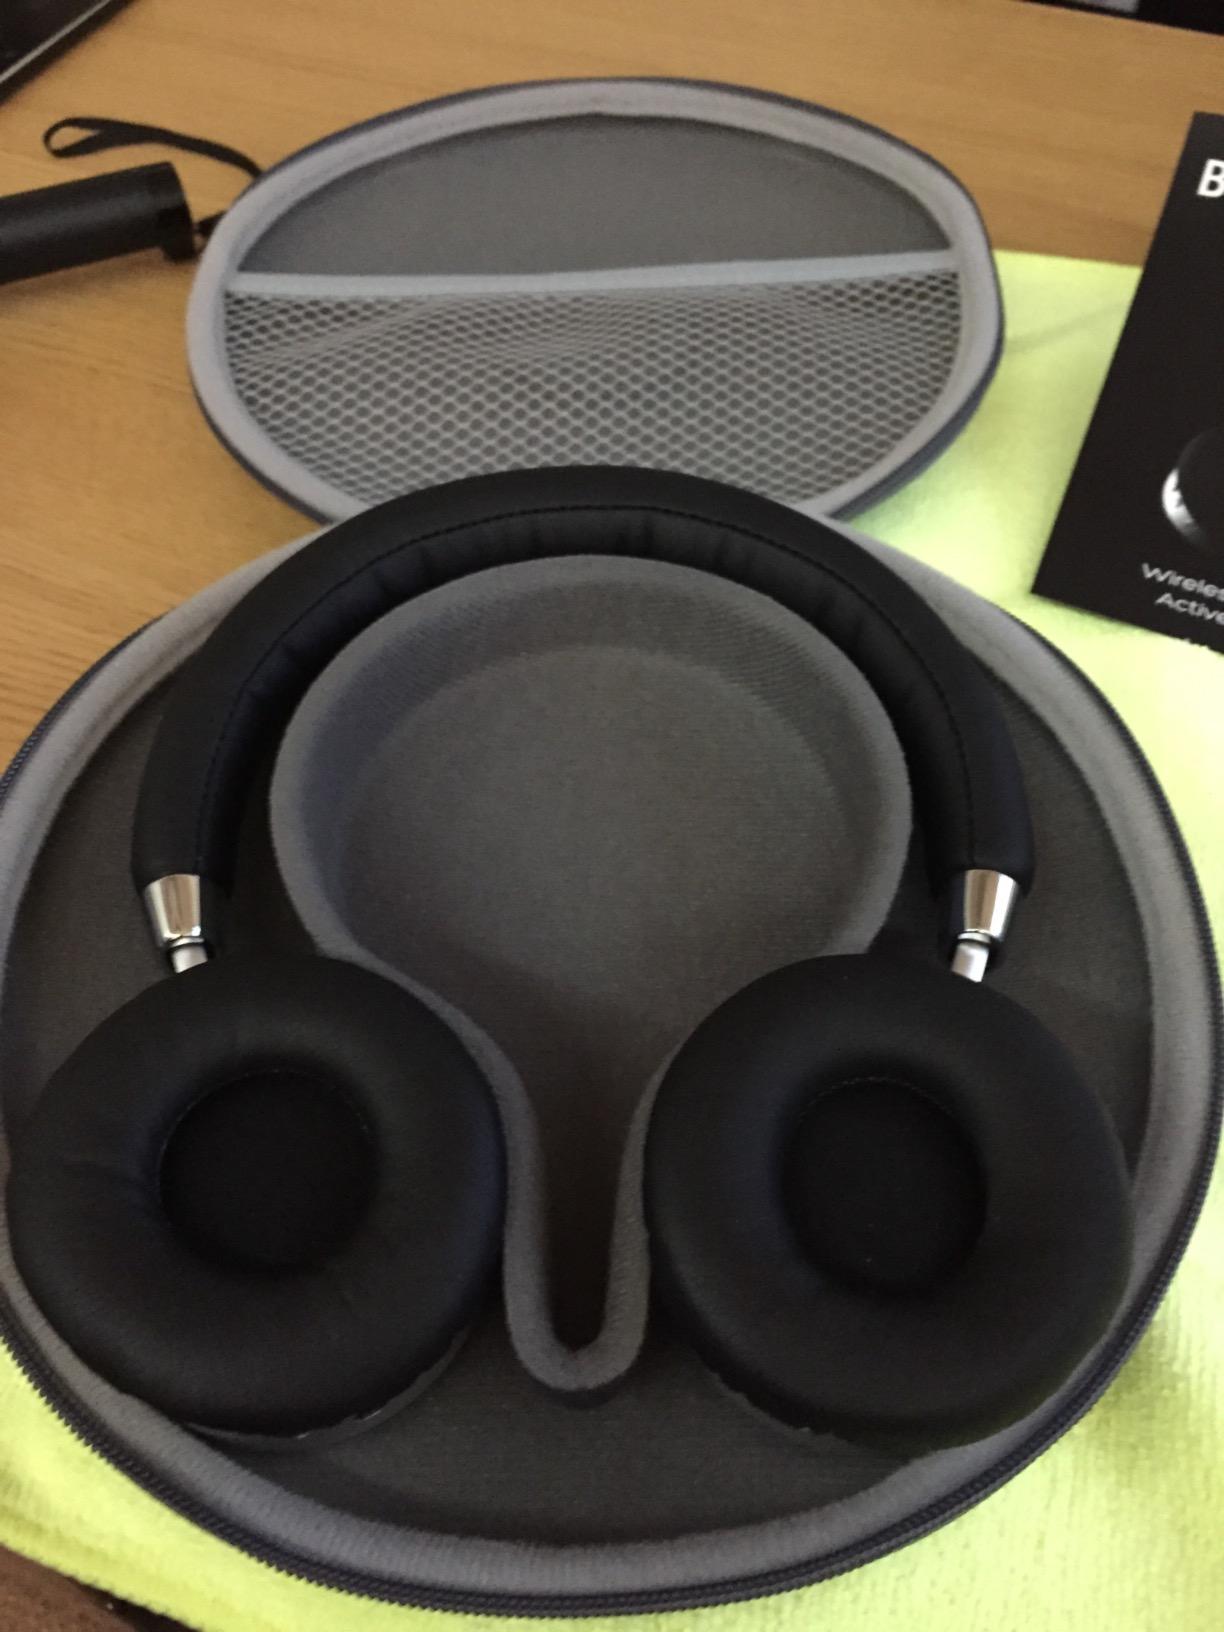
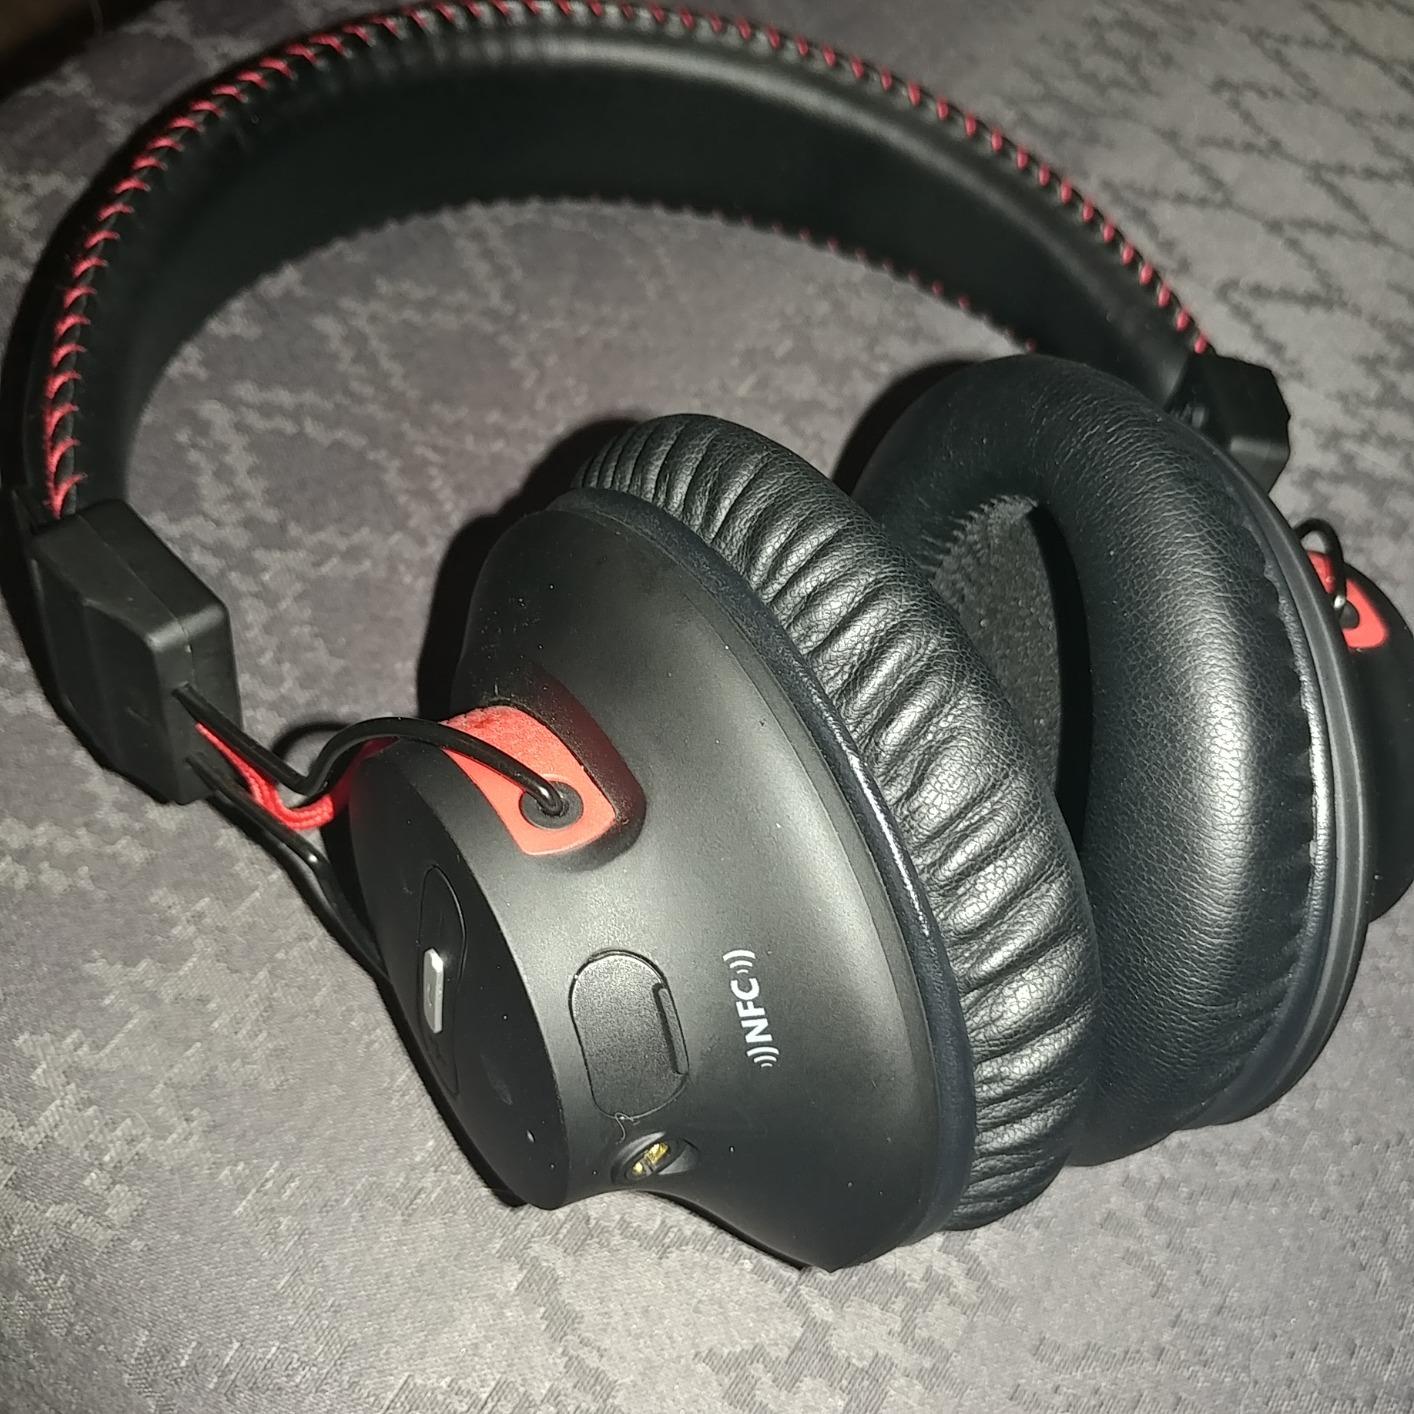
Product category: headphones
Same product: no